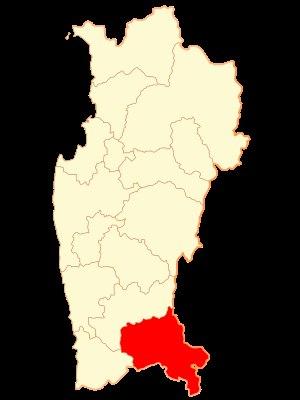
Salamanca est une ville et une commune du Chili de la province de Choapa, elle-même située dans la région de Coquimbo. En 2016, sa population s'élevait à 27 410 habitants. La superficie de la commune est de 3 445 km².